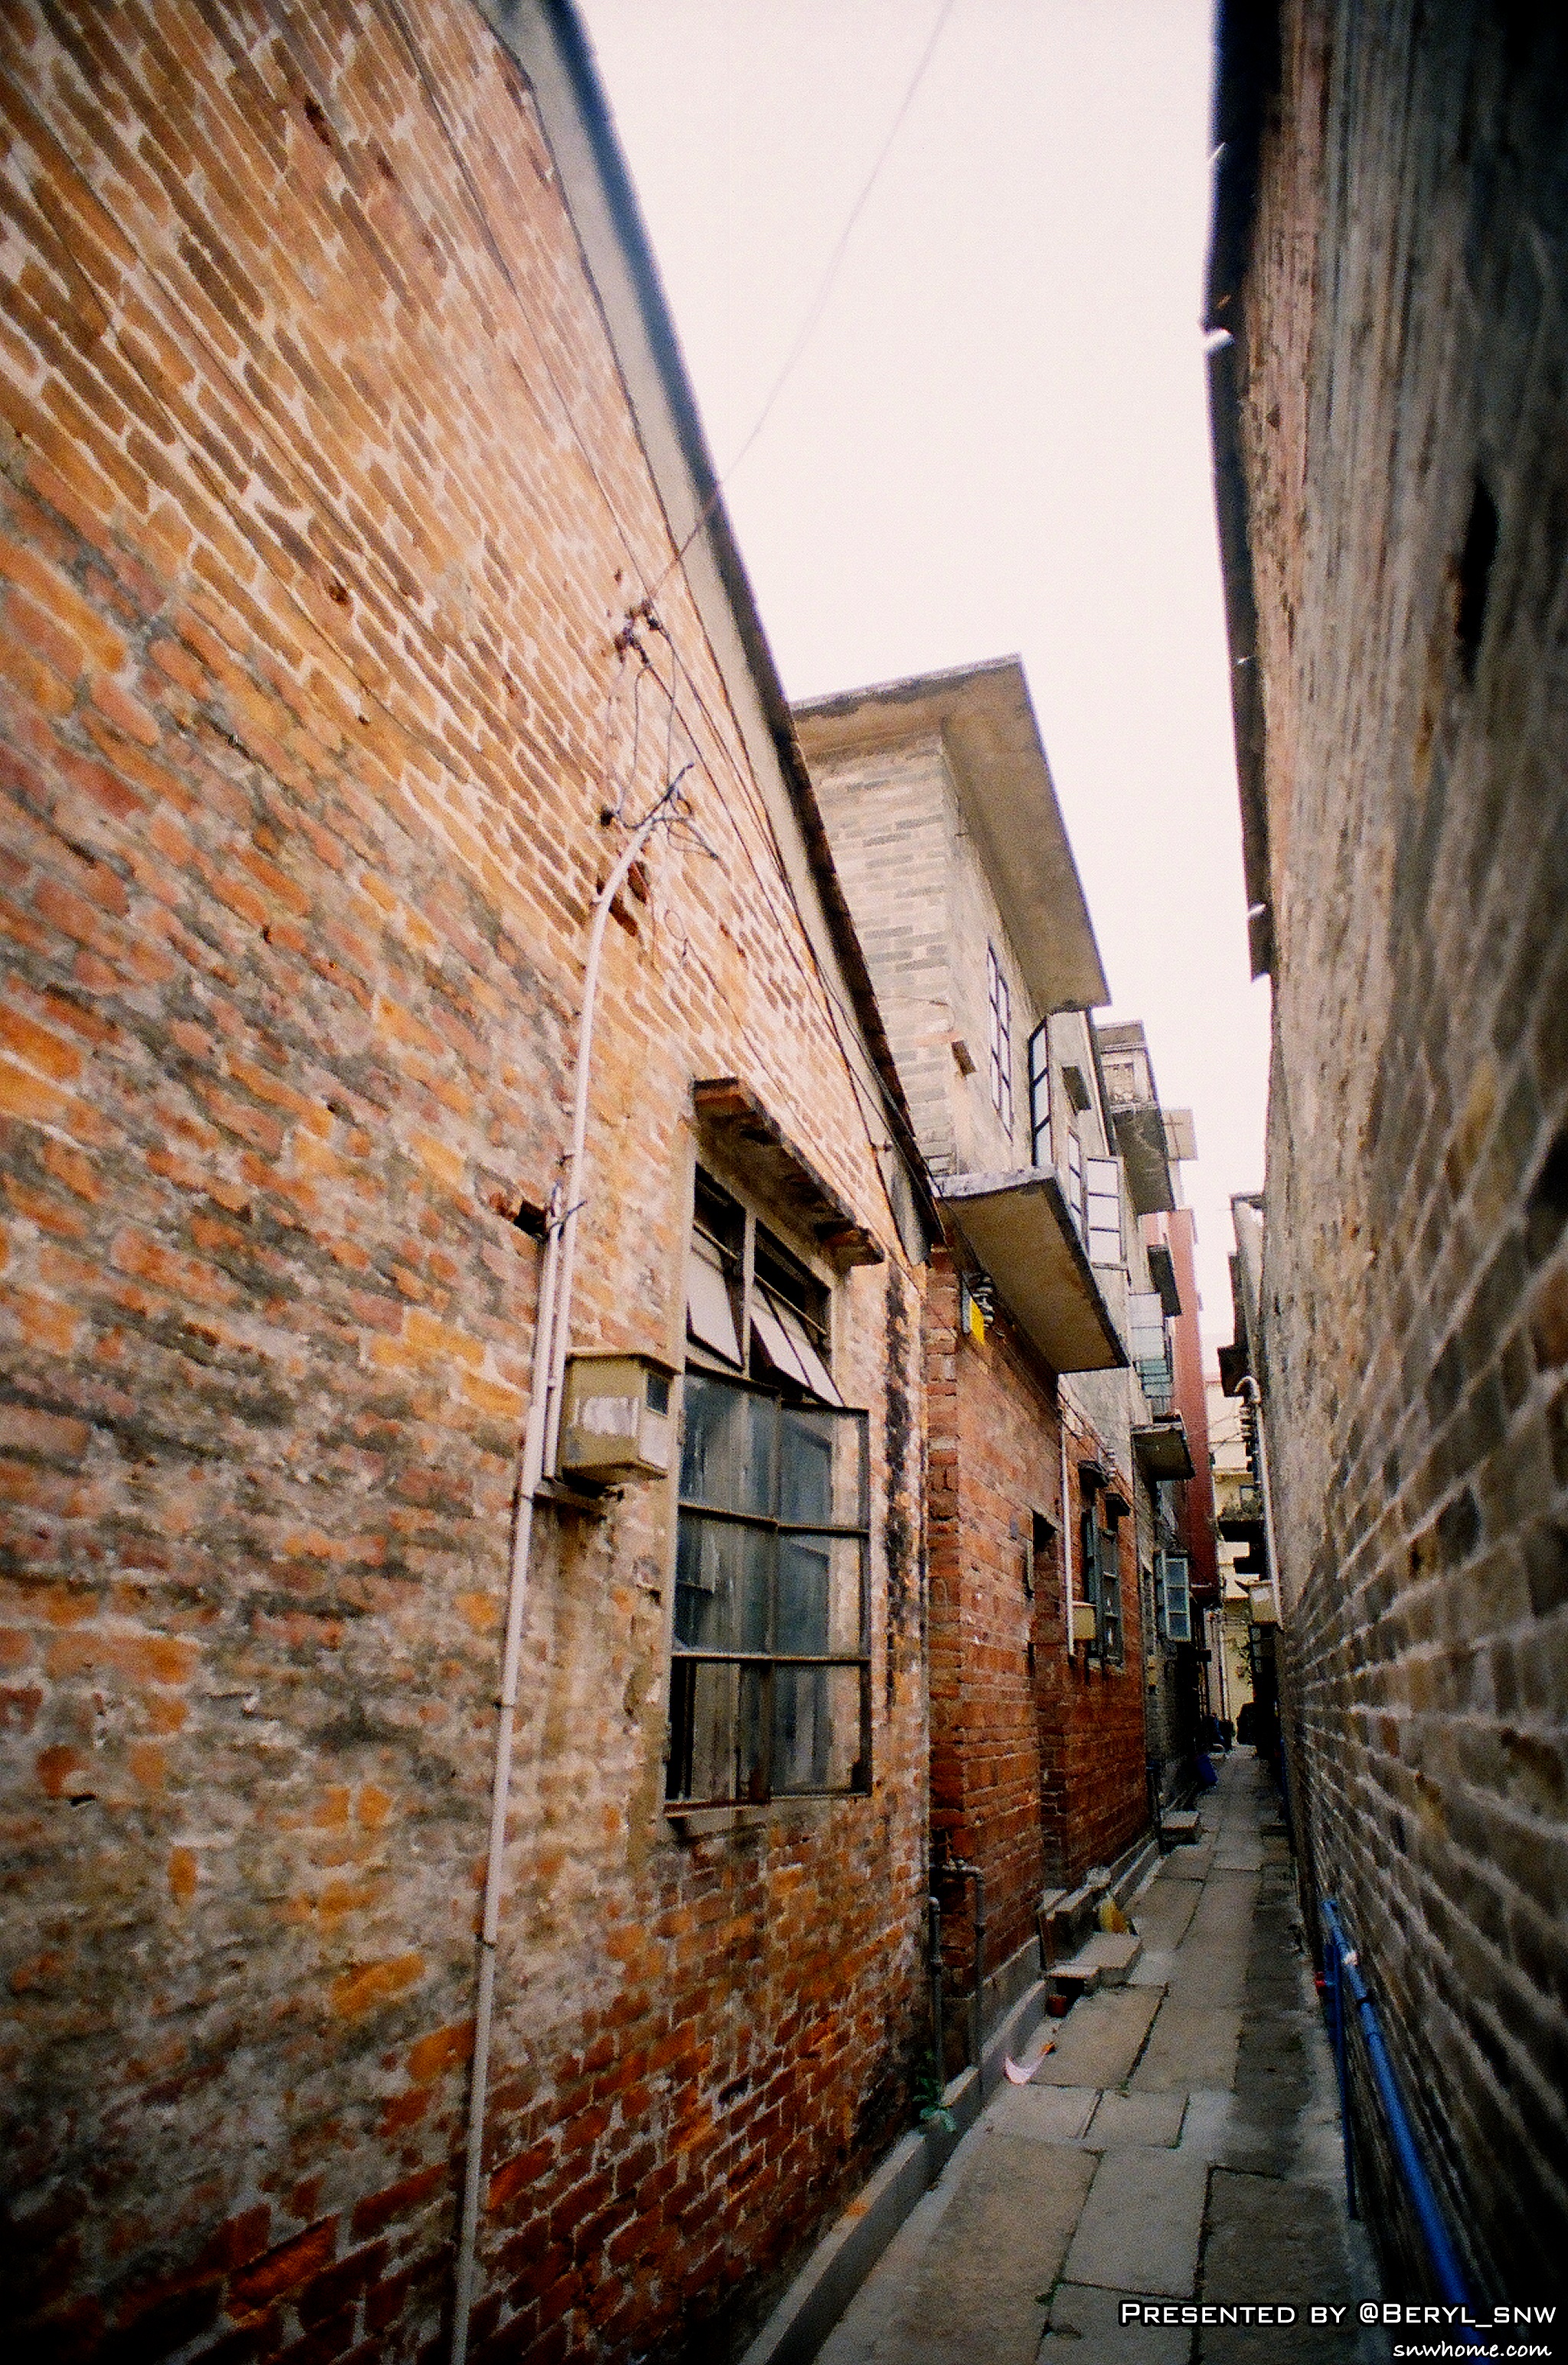
water, wood, road, street, town, old, alley, city, wall, river, village, color, student, lane, waterway, infrastructure, university, canton, school, gdut, oldtown, neighbourhood, urban area, human settlement